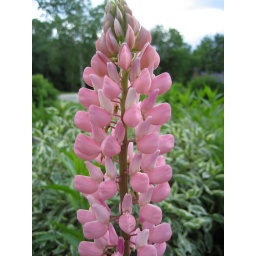
mountain flower in NH